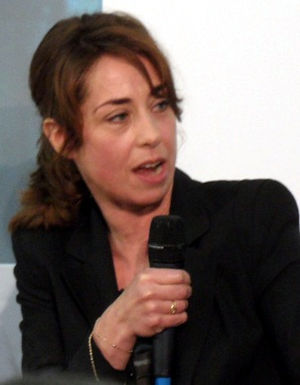
Sofie Gråbøl
Gråbøl i London, 2011
Sofie Gråbøl er en dansk, prisbelønnet skuespiller, der fra en ung alder har medvirket i adskillige succesfulde spillefilm og tv-serier.